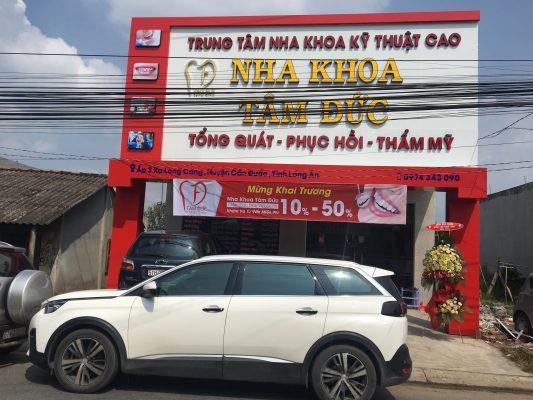
có một chiếc ô tô màu trắng đang dựng ở bên lề đường